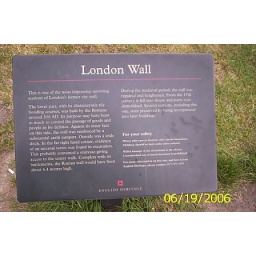
204 the old roman wall sign in london